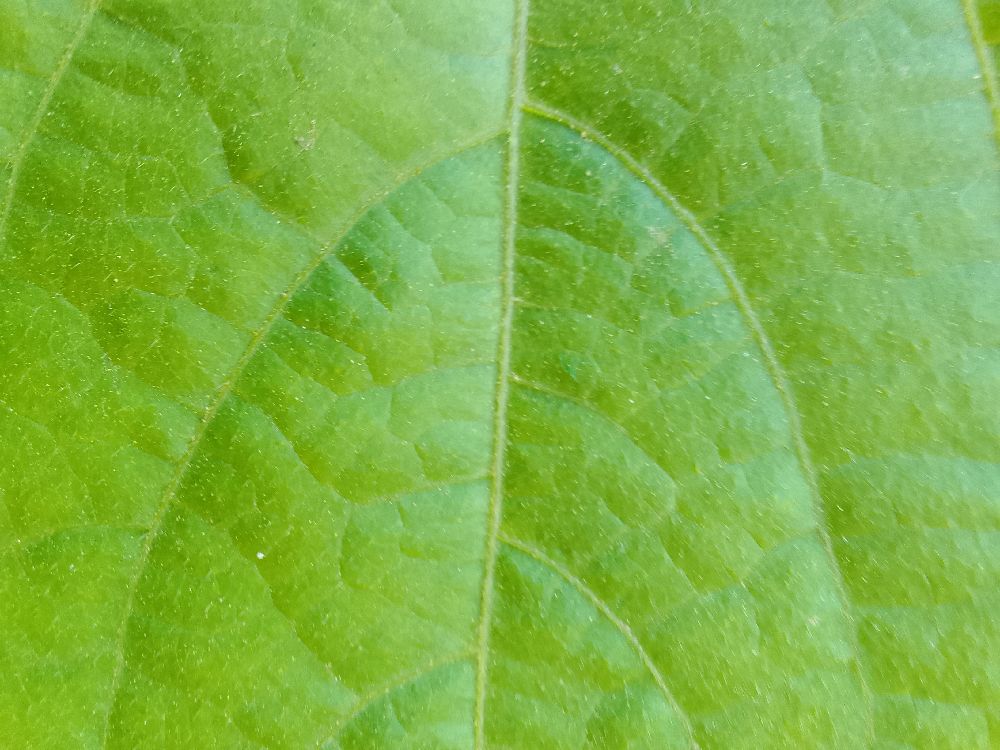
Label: healthy